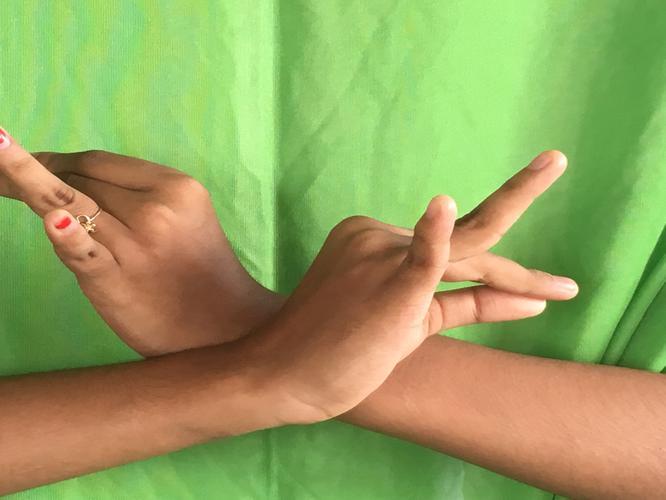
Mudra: Katakavardhana
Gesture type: double_hand